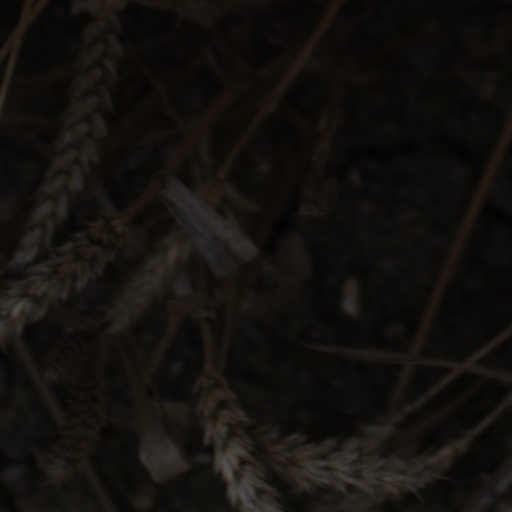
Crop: wheat